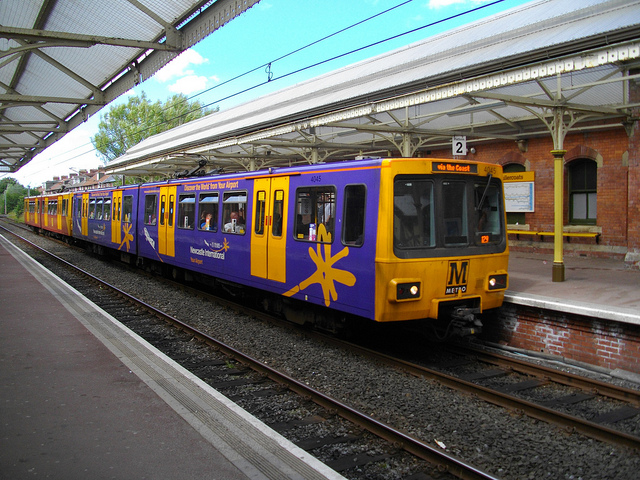
A commuter train on a track at a train station.

a train on a train track near a train station

Purple and gold Metro train arriving or departing from station.

The yellow and blue train is sitting in the station.

A purple and yellow train at a station.